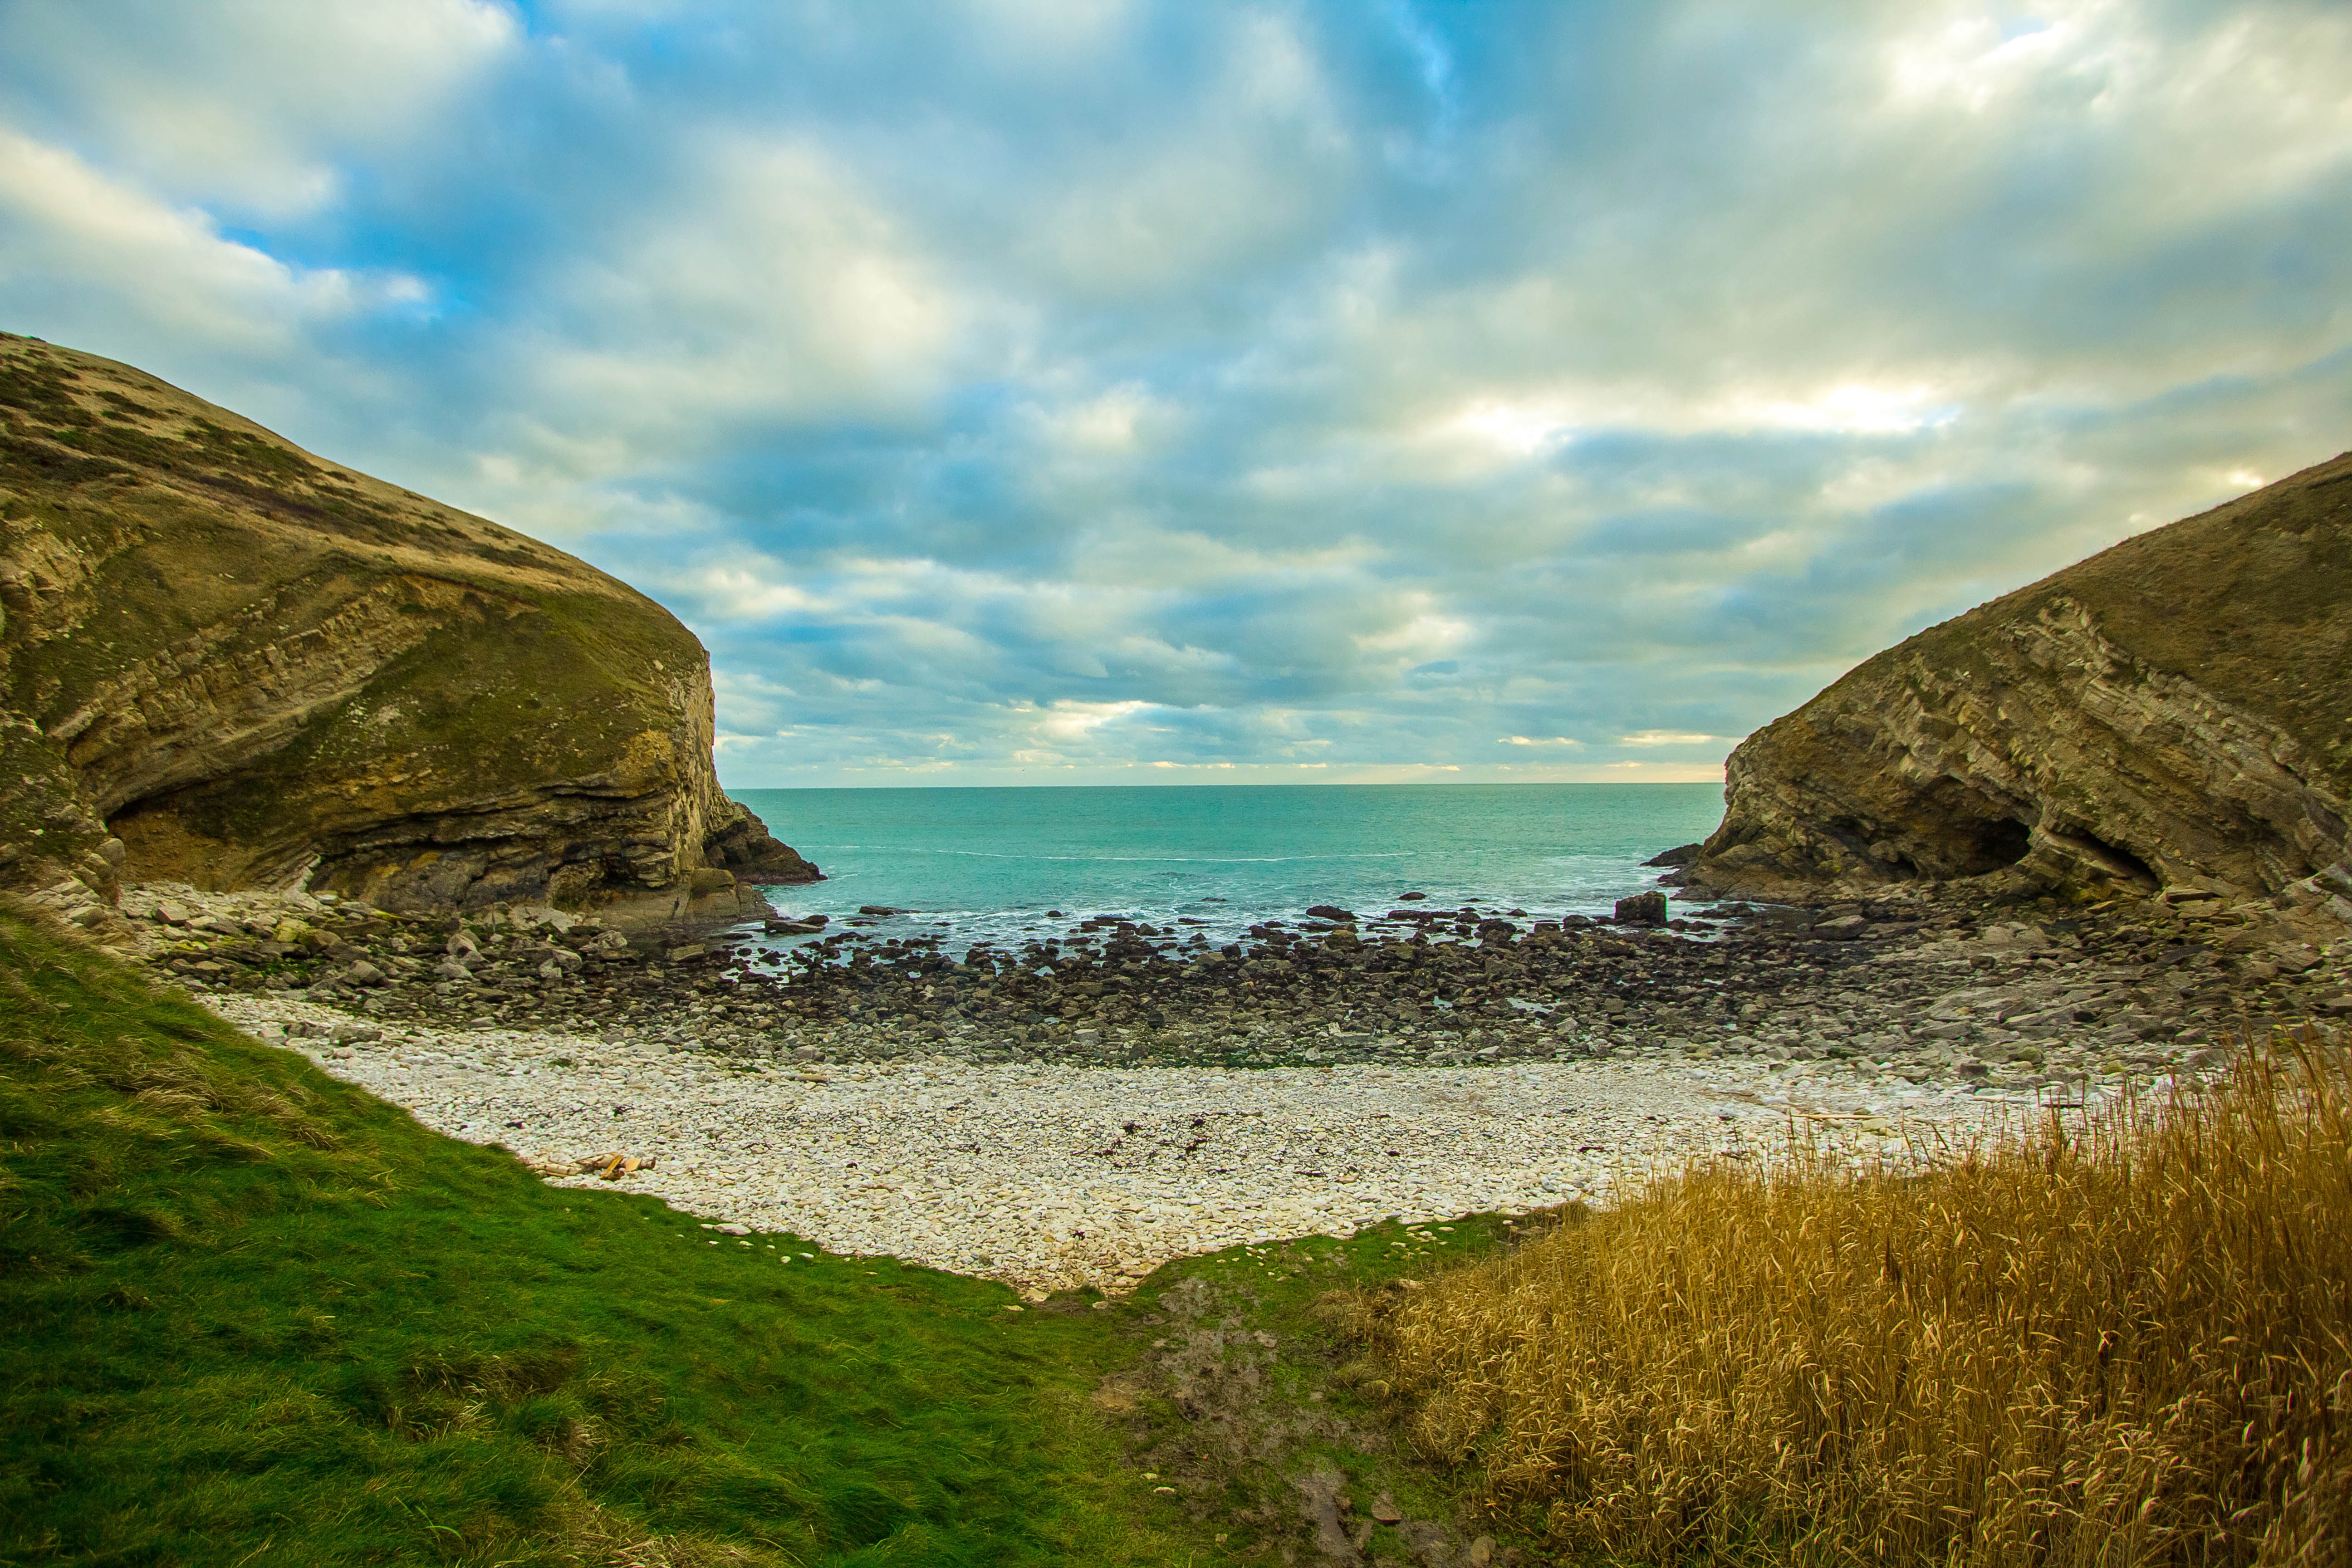
beach, landscape, sea, coast, water, nature, sand, rock, ocean, horizon, cloud, sky, sunlight, hill, shore, wave, country, cliff, cove, bay, terrain, material, body of water, rocks, laguna, cape, landform, geographical feature